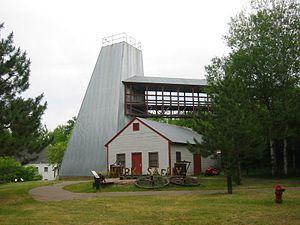
Le gisement du Cuyuna Range est situé à l'intérieur de la chaîne de montagne américaine de l'Iron Range, en grande partie à l'intérieur de Crow Wing County, Minnesota. Il se trouve le long d'une ligne de 68 kilomètres de long entre Brainerd, Minnesota, et Aitkin, Minnesota. Sa largeur varie de 1 à 10 km.